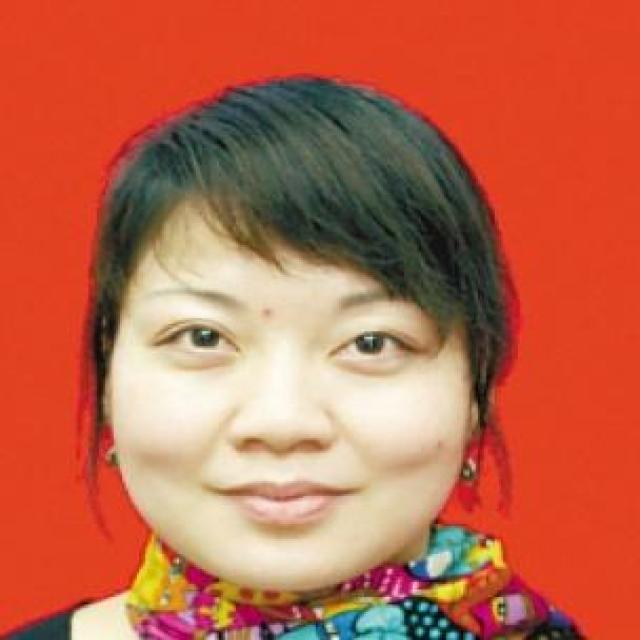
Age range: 21-44